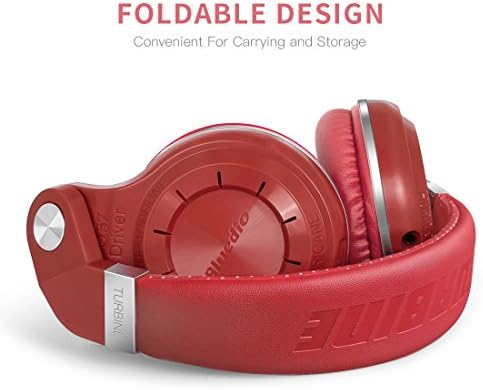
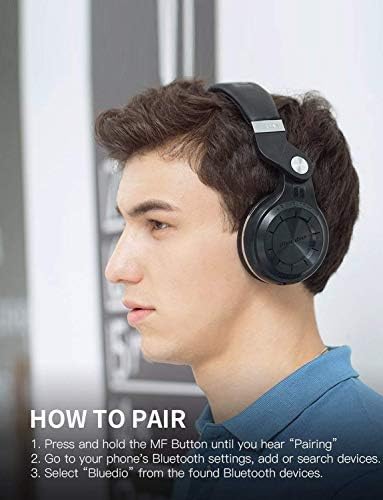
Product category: headphones
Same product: no